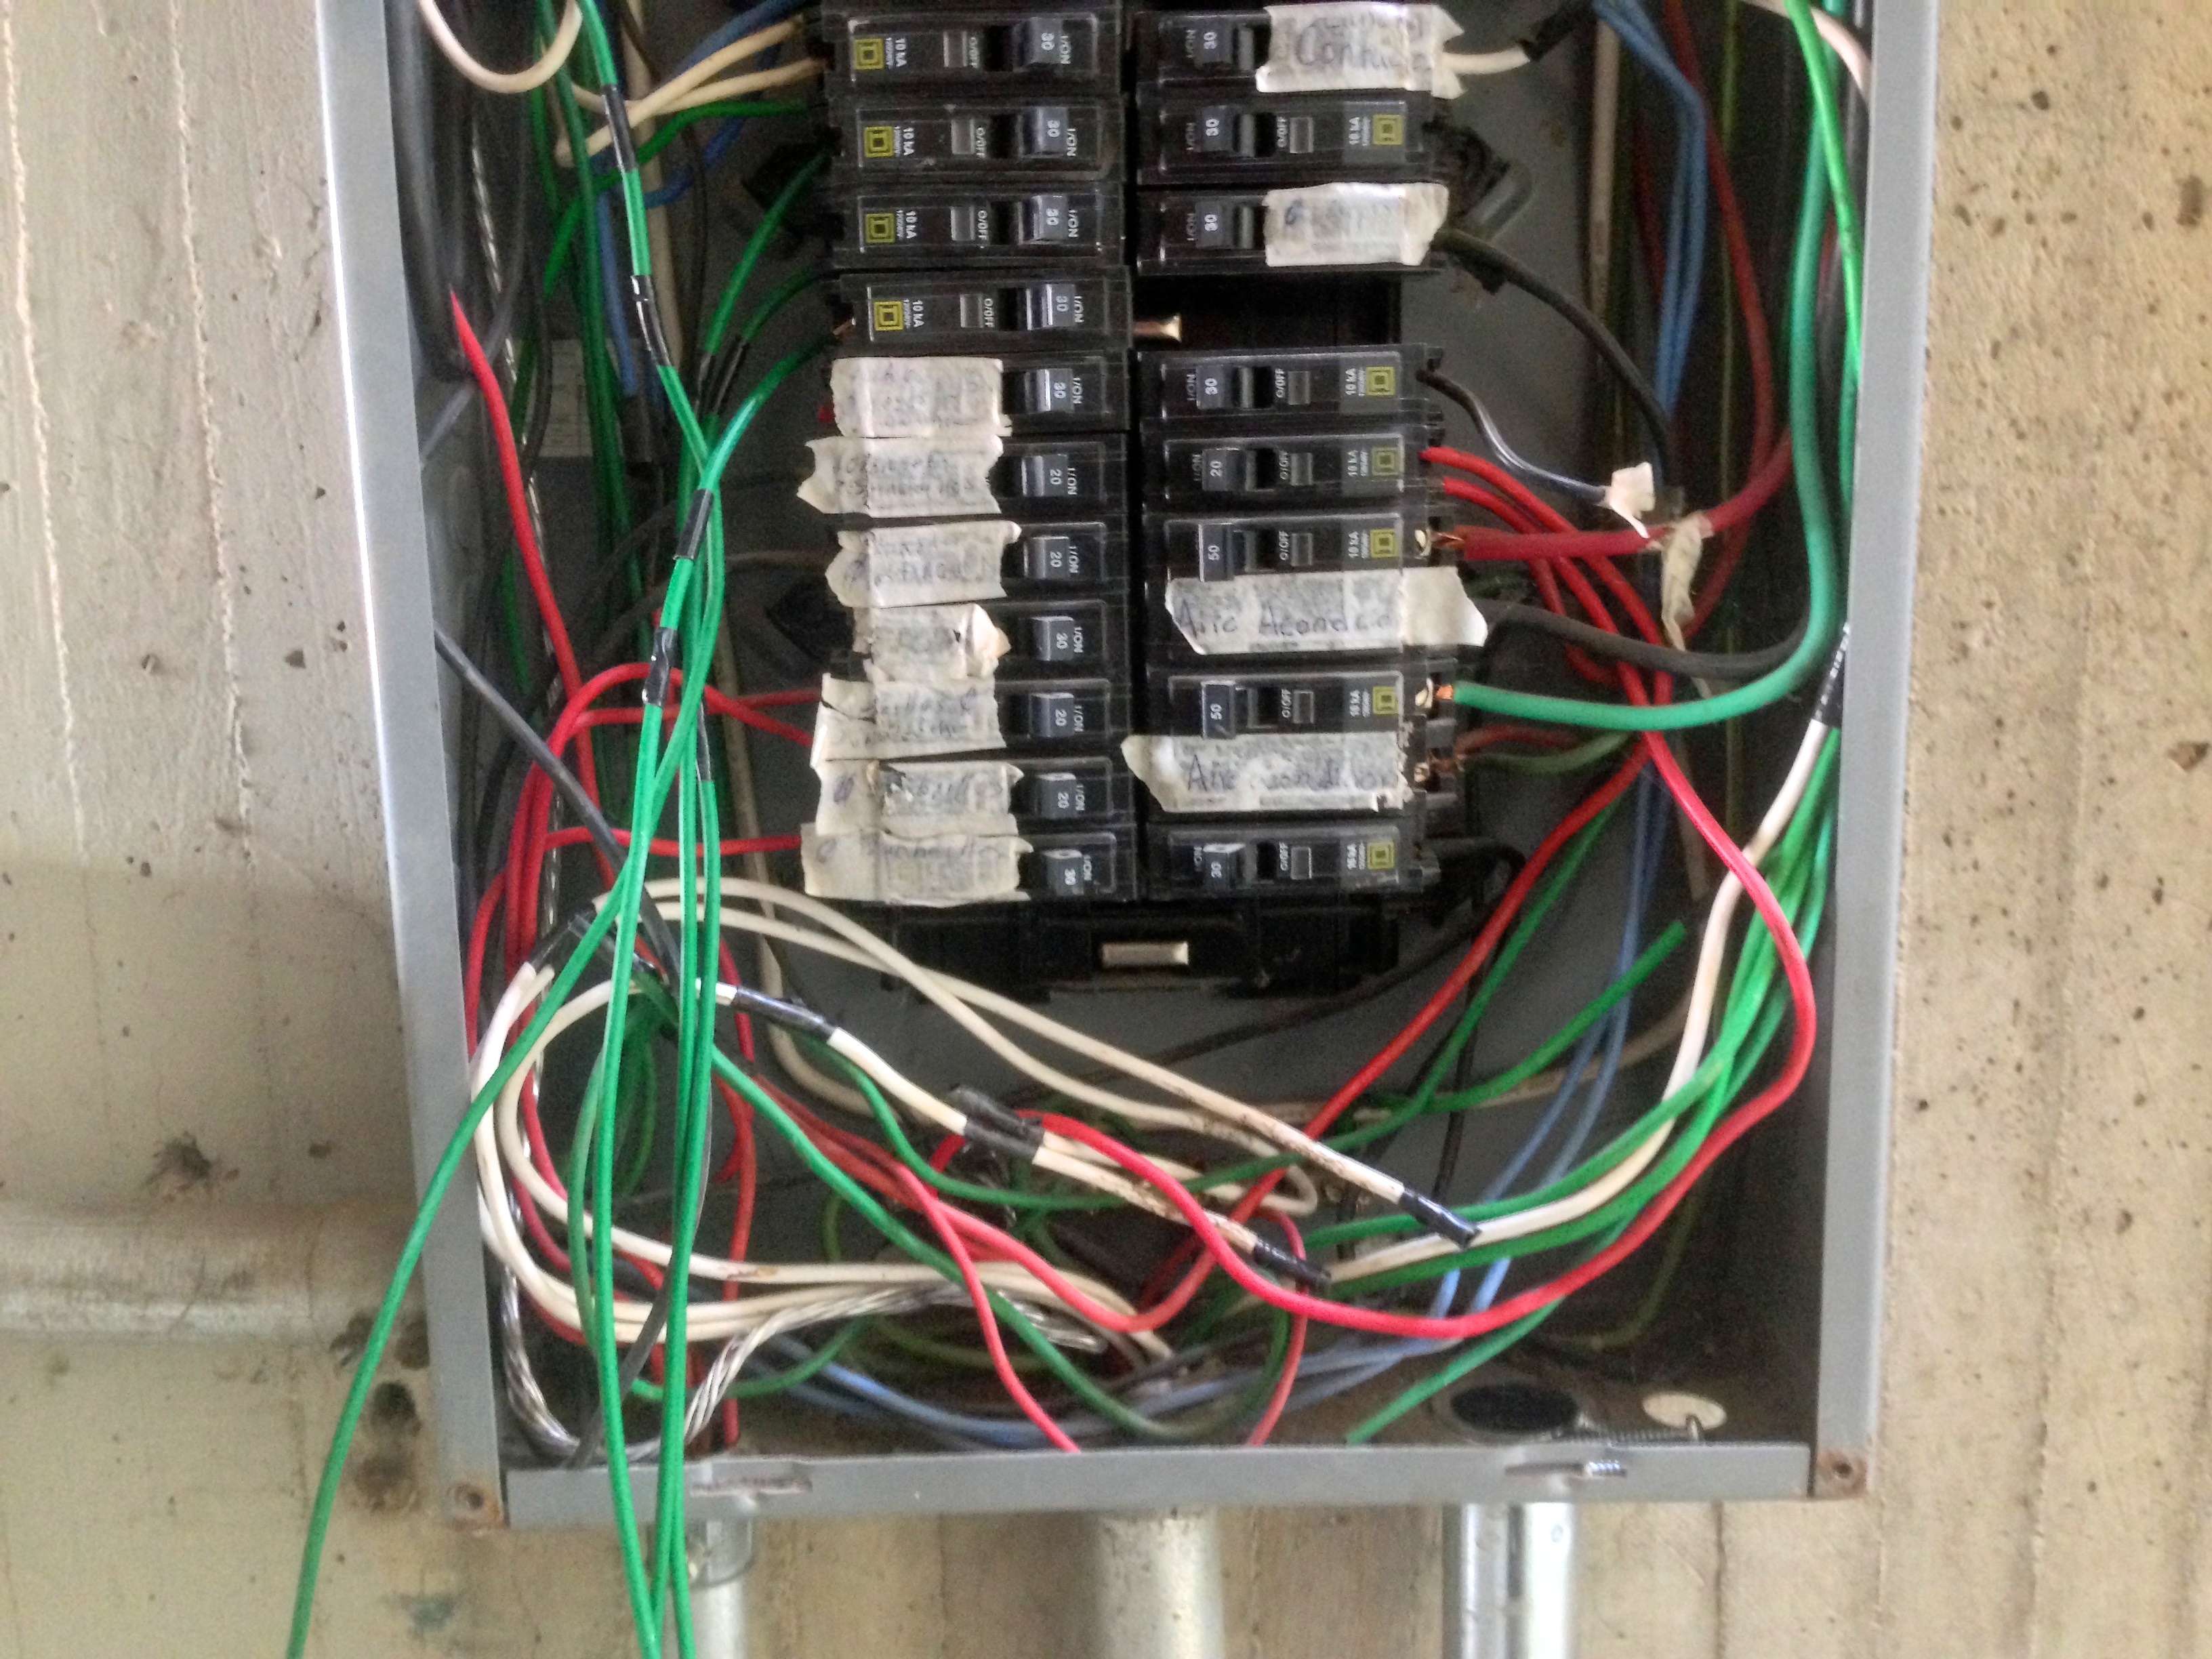
technology, wire, electricity, electronics, udgagora, electronic engineering, electrical wiring, electrical supply, electronics accessory